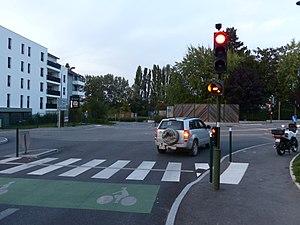
Signal d’anticipation directionnel R16td, feux rouge et clignotant allumés, croisement rue Léon-Bourgeois et rue des Voirons, Ville-la-Grand, Haute-Savoie.
Dans le domaine routier, un feu ou signal lumineux est un dispositif lumineux destiné à régler la circulation.